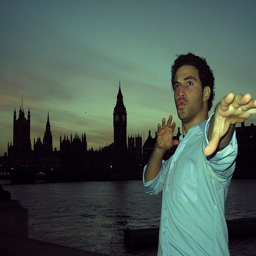
A man standing on the edge of some water.
A man standing across a river from the Big Ben clock tower.
A man poses with a dark skyline in the background.
A man poses in front of a building and a body of water.
A man in a hip pose in front of a large clock tower.